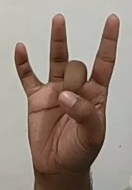
ASL sign: 8